Buddhist symbolism

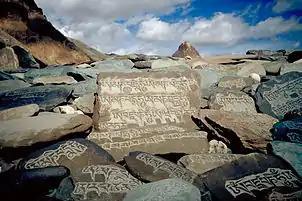
Mani stones

Mantric Buddhism ("Guhyamantra", "Secret Mantra") or Vajrayana has numerous esoteric symbols which are not common in other forms of Buddhism.